K-os

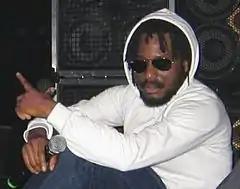
k-os in 2004

k-os released his second album "Joyful Rebellion" on August 24, 2004. The album was well received and became platinum in Canada in February 2005.